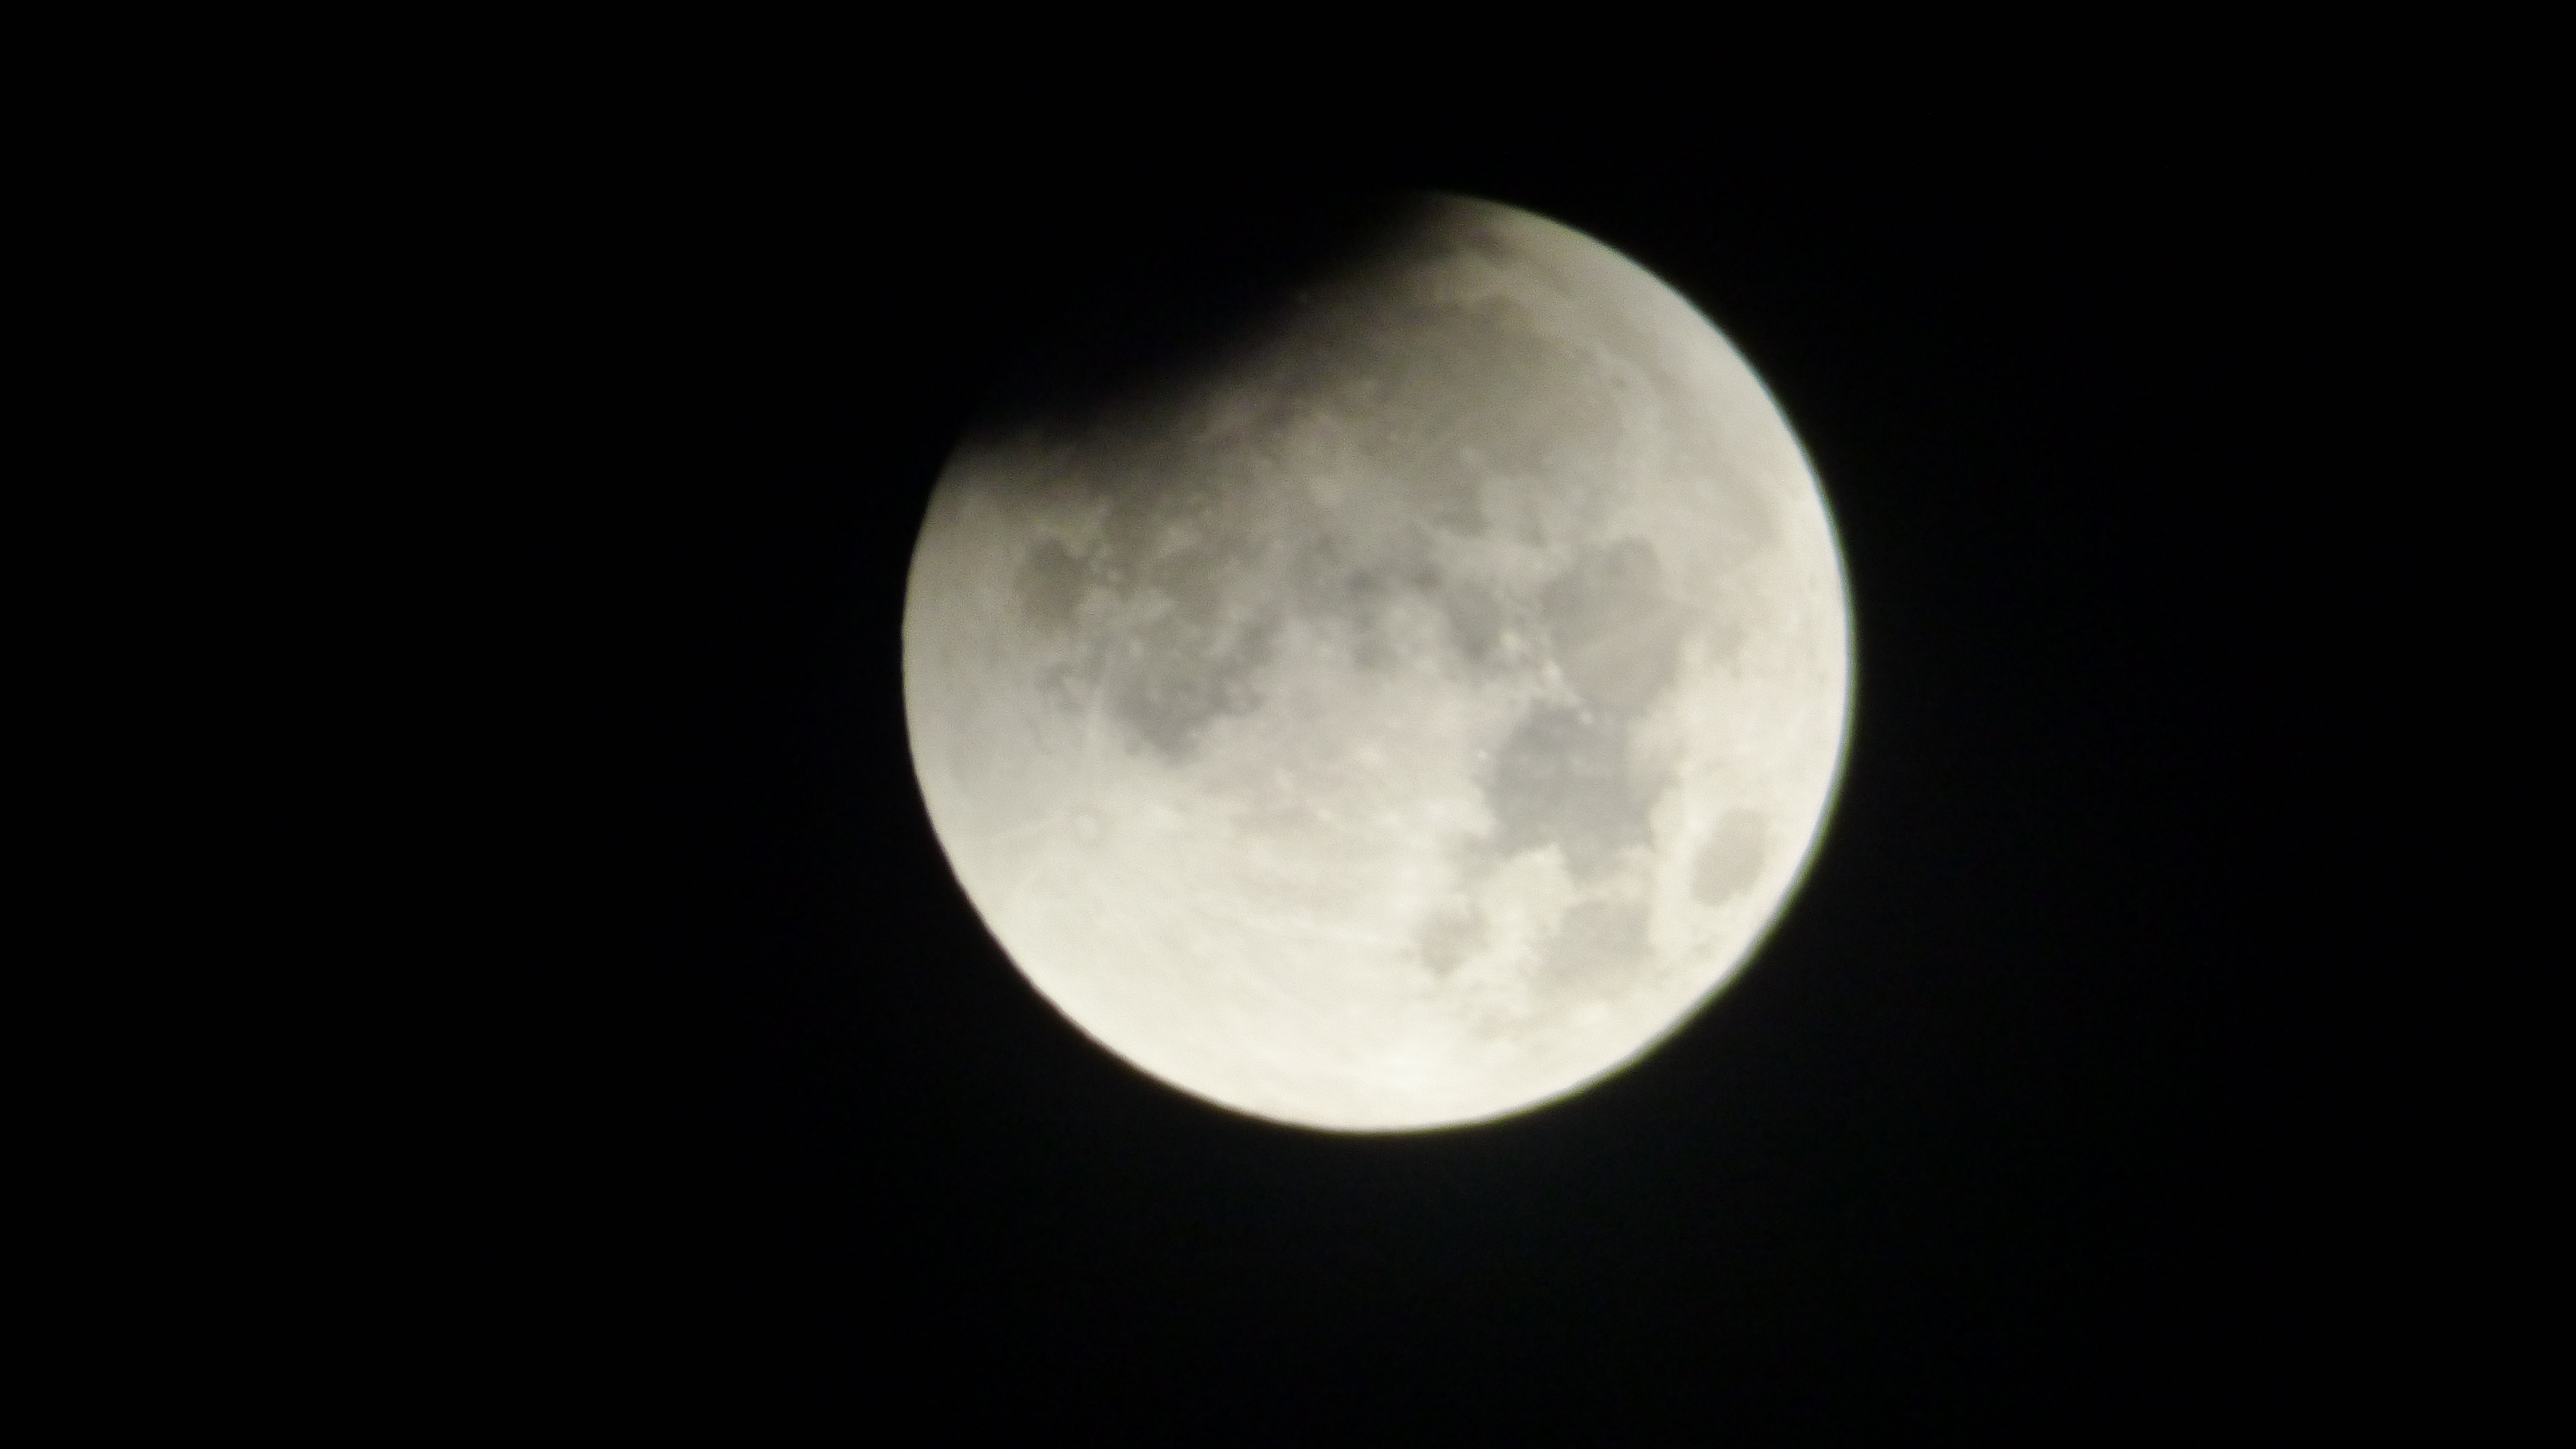
atmosphere, moon, full moon, event, lunar eclipse, celestial event